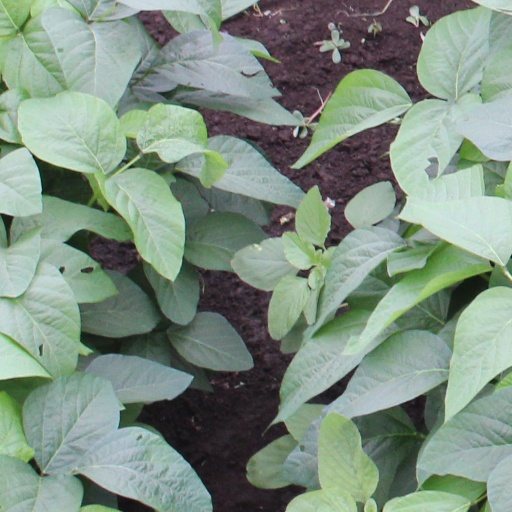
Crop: soybean